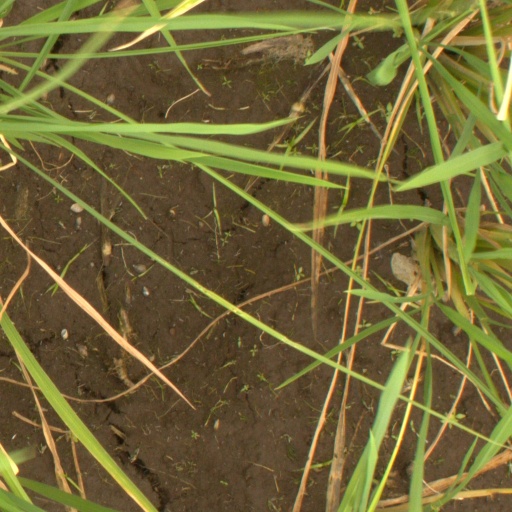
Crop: rice